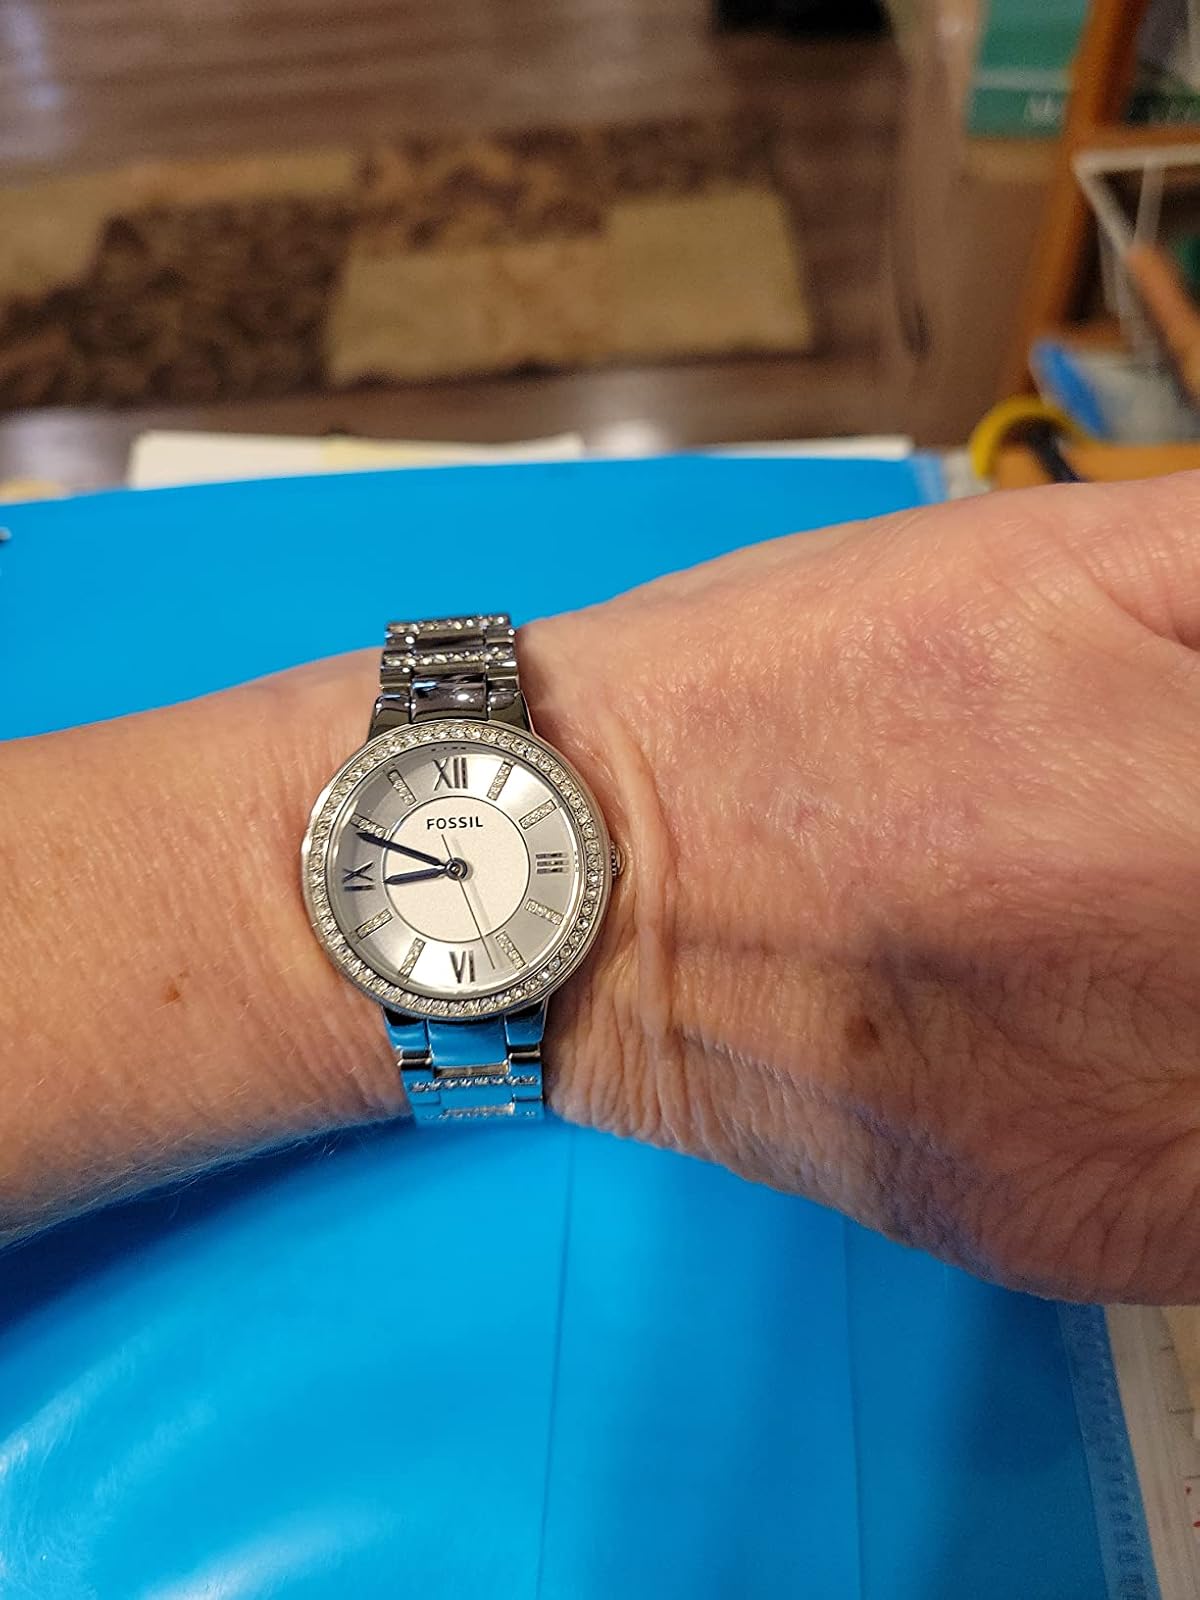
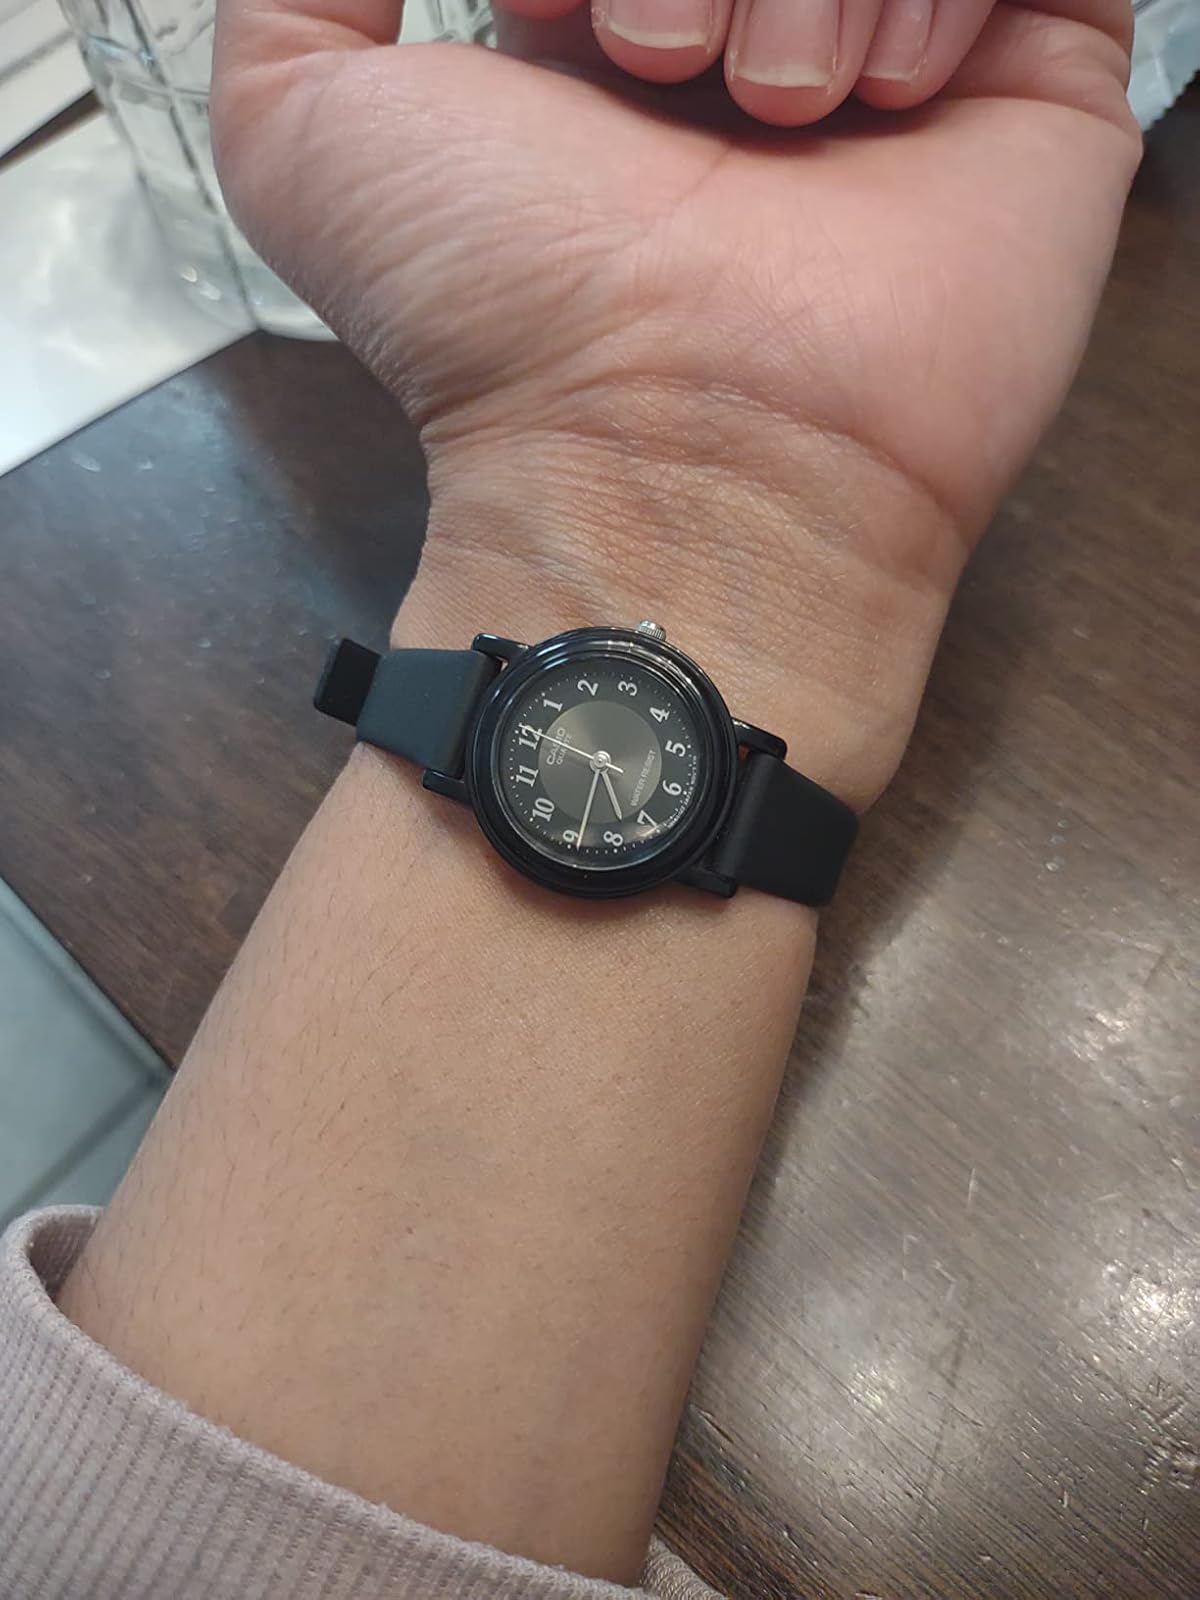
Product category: accessories_watch
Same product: no